STS-129

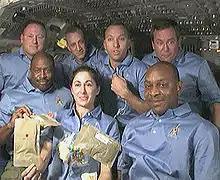
Astronauts show some of their Thanksgiving food items during the media interview.

The crew was awakened at 06:28 UTC for their final full day in space. STS-129 was the eighth shuttle mission in history to mark the U.S. Thanksgiving holiday up in space and the second time for "Atlantis". The first time for "Atlantis" was during STS-61-B mission in 1985.